Khalid bin Salman Al Saud

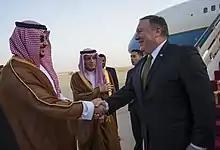
Saudi Ambassador to the US Khalid bin Salman greets US Secretary of State Mike Pompeo in Riyadh, 28 April 2018. Behind them is Saudi Minister of Foreign Affairs Adel Al Jubeir.

After his military career, he was appointed as a senior civilian advisor at the Ministry of Defense. By late 2016, Prince Khalid moved to the United States where he worked as an advisor at the Royal Embassy of Saudi Arabia in Washington.